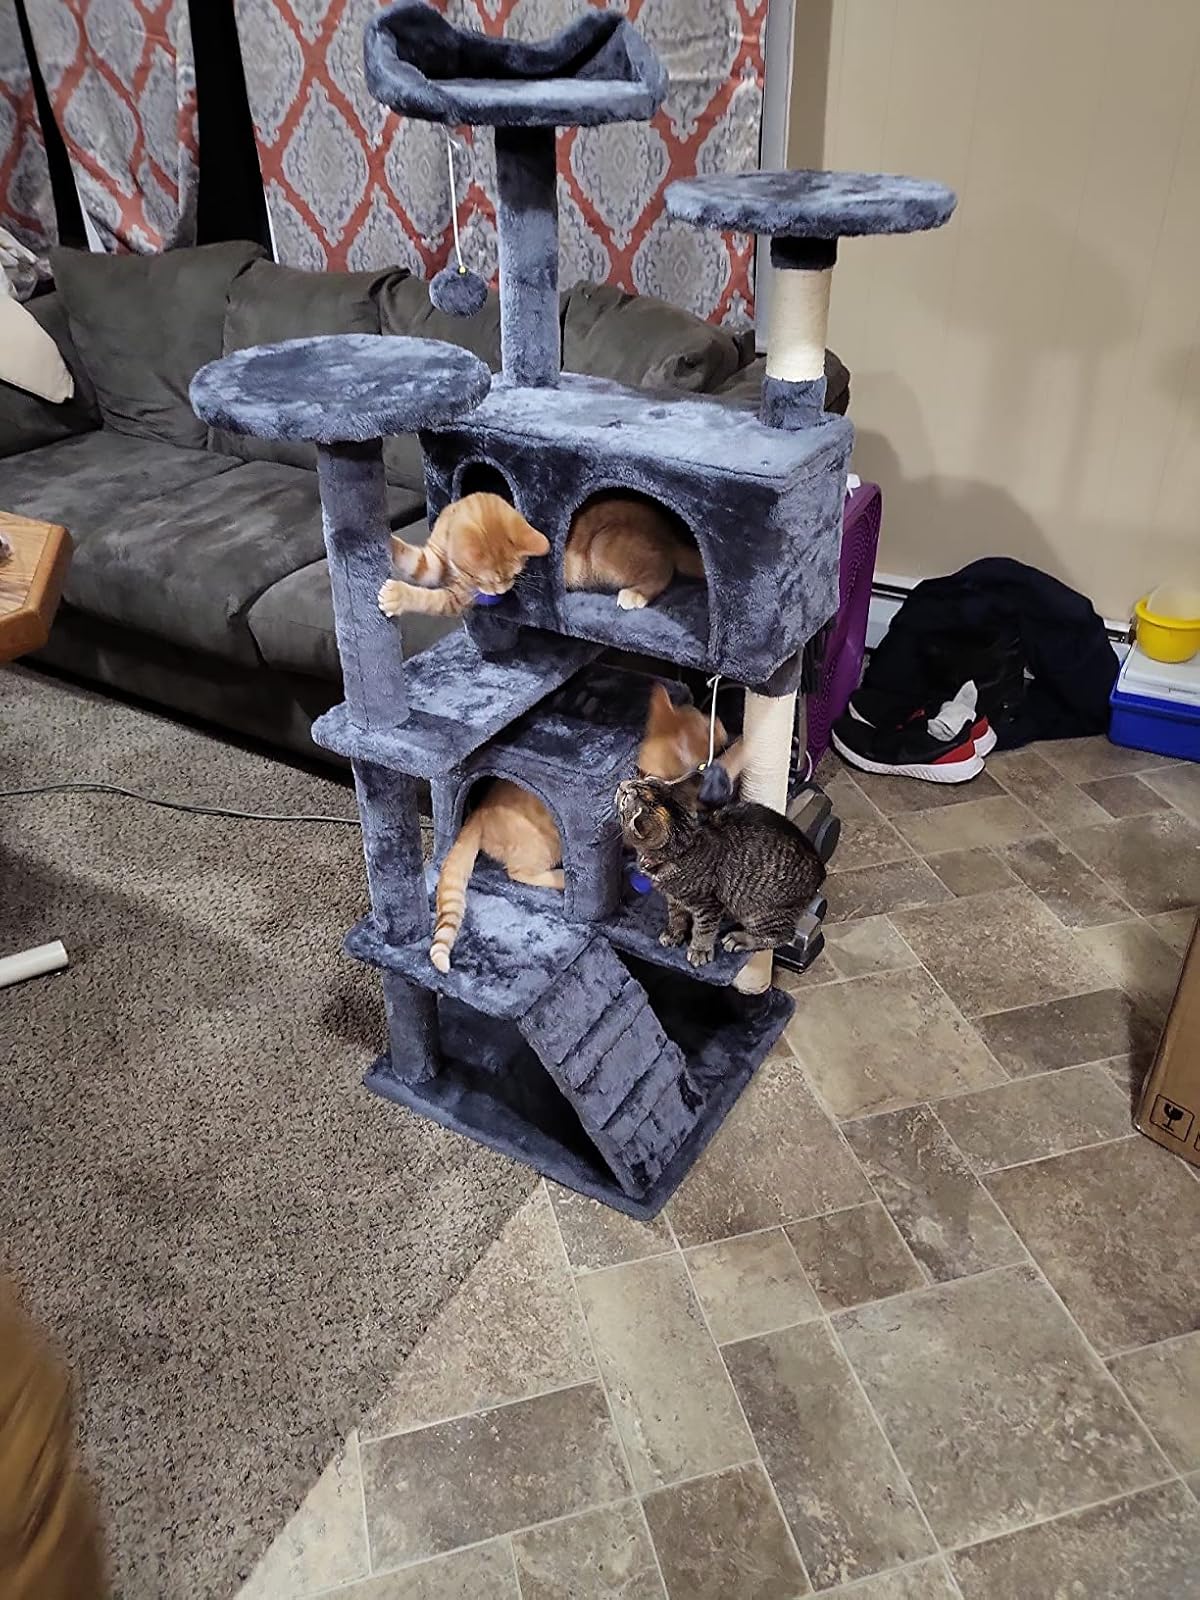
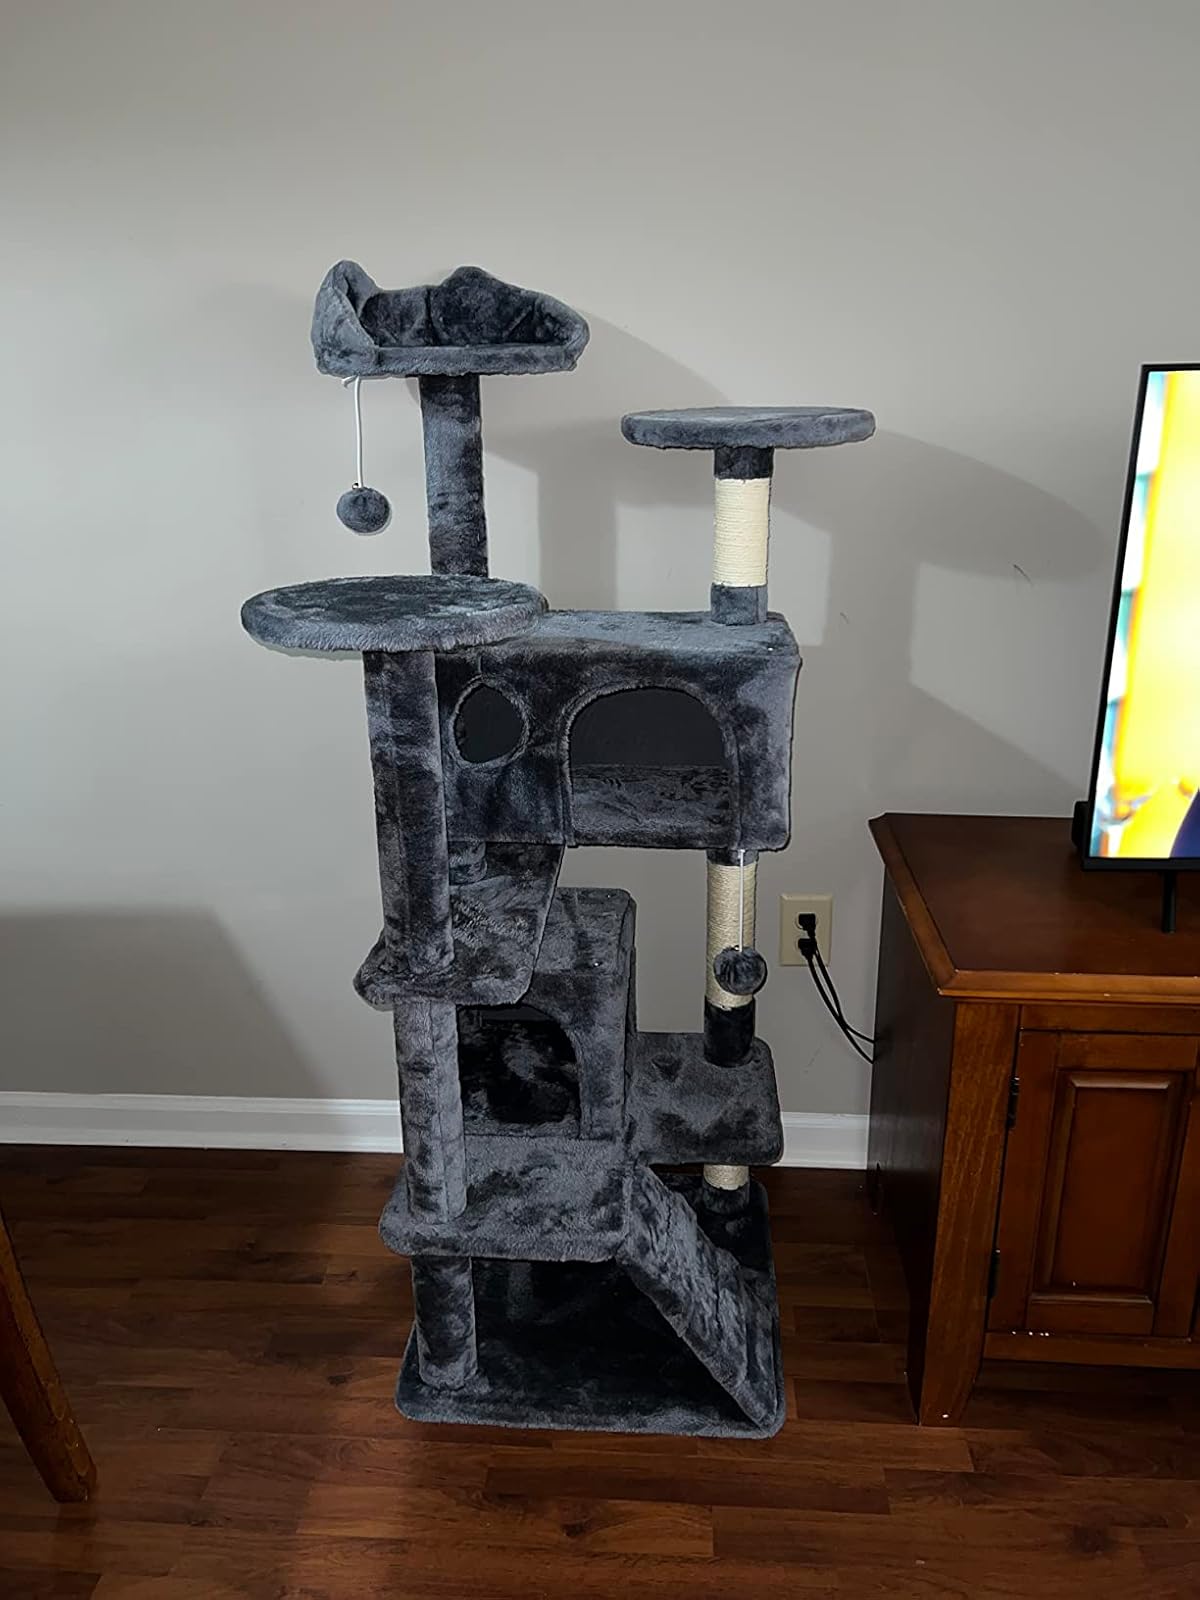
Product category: items_cat tree
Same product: yes